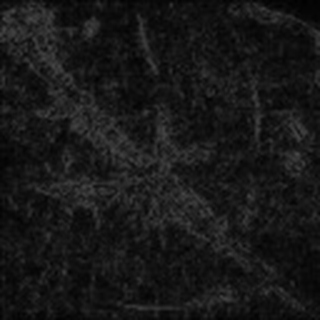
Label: cotton_bacterial_blight